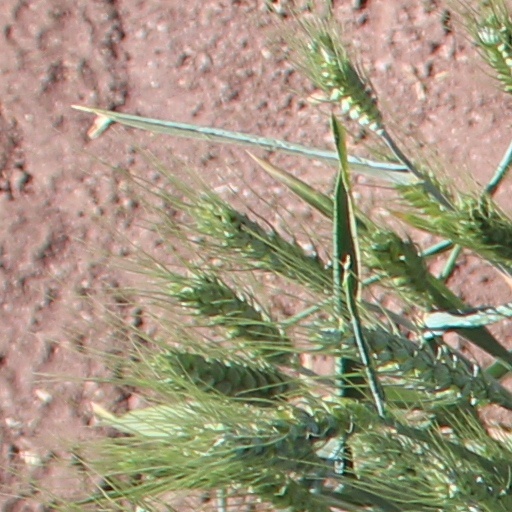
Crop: wheat